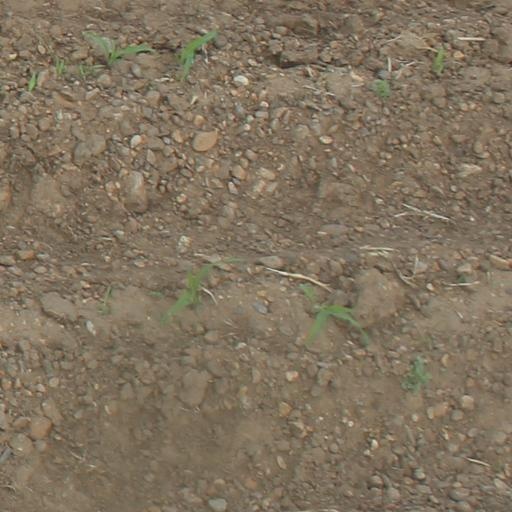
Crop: maize; corn